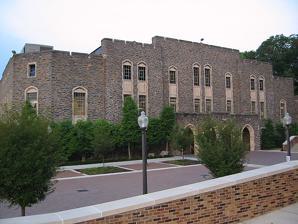
Building: Cameron Indoor Stadium
Country: United States of America
Year built: 1940
Indoor basketball arena at Duke University This article is about the college basketball arena. For the college football stadium, see Cameron Stadium . Cameron Indoor Stadium North end in July 2002 Former names Duke Indoor Stadium (1940–72) Location 115 Whitford Drive Durham, North Carolina Coordinates 35°59′51″N 78°56′32″W / 35.9976°N 78.9422°W / 35.9976; -78.9422 Capacity 9,314 (1988–present) 8,800 (1940–88) Surface Hardwood Construction Opened January 6, 1940 85 years ago Renovated 1987–88, 2002, 2006, 2008, 2015–16 Construction cost $450,000 ($8.7 million in 2023 dollars ) Architect Horace Trumbauer Julian Abele Tenants Duke Blue Devils ( NCAA ) Men's basketball (1940–present) Women's basketball (1975–present) Women's volleyball (1975–present) Durham class=notpageimage| Location in the United States Cameron Indoor Stadium is an indoor arena located on the campus of Duke University in Durham, North Carolina . The 9,314-seat facility is the primary indoor athletic venue for the Duke Blue Devils and serves as the home court for Duke men's and women's basketball and women's volleyball. It opened in January 1940 and was known as Duke Indoor Stadium until 1972, when it was named for Eddie Cameron , who served at Duke as men's basketball coach from 1928 to 1942, as football coach from 1942 to 1945, and as athletic director from 1951 to 1972. The arena is located adjacent to its predecessor, Card Gymnasium , which opened in 1930. History The plans for the stadium were drawn up in 1935 by basketball coach Eddie Cameron . The stadium was designed by Julian Abele , who studied at the Ecole des Beaux Arts in Paris, France. The same architectural firm that built the Palestra was brought in to build the new stadium. The arena was dedicated on January 6, 1940, having cost $400,000. At the time, it was the largest gymnasium in the country south of the Palestra at the University of Pennsylvania . Originally called "Duke Indoor Stadium", it was renamed for Cameron on January 22, 1972; that day the Blue Devils beat archrival North Carolina 76–74. The first nationally televised game took place on January 28, 1979, against Marquette; the 69–64 Duke win was broadcast by NBC . Regionally televised games in the Atlantic Coast Conference, including from the (then) Duke Indoor Stadium, had begun in the late 1950s. Opening night of the 1959–60 men's basketball season The building originally included seating for 8,800, though standing room was sufficient to ensure that 9,500 could fit in on a particularly busy day. Then, as now, Duke students were allocated a large number of the seats, including those in the lower sections directly alongside the court. Renovations in 1987–1988 removed the standing room areas, added an electronic scoreboard and display over center court, wood paneling, brass railings and student seats, bringing capacity to 9,314, though now [ when? ] there is sufficient standing room to ensure 10,000 could fit. For high-profile games, students are known to pack in as many as 1,600 into the student sections, designed for a maximum of 1,100. Prior to the 2002–2003 basketball season, air conditioning units were installed in Cameron for the first time as a response to health and odor concerns for players and fans alike. Prior to the 2008–09 season, a new video scoreboard replaced the electronic board over center court. Before the 2009–10 season, additional changes were made, including installing LED ribbon boards to the front of the press table and painting the upper seats Duke blue. Cameron is one of two major arenas that use backboards suspended from the ceiling instead of anchored on the floor, the other being the CU Events Center in Boulder, Colorado. Summer of 2006 Concerts The Faces performed at Cameron on September 17, 1973. The Grateful Dead played four shows here between 1973 and 1982 (December 8, 1973; September 23, 1976; April 12, 1978; April 2, 1982). Atmosphere The students and fans are known as " Cameron Crazies " for their support of the team and loud cheering that has been recorded as high as 121.3 dB , which is louder than a power saw at 3 feet or a jackhammer. For access to major games, including those against the University of North Carolina, students reside in tents for months in an area outside of Cameron known as " Krzyzewskiville ", named after head coach Mike Krzyzewski . The hardwood floor was dedicated and renamed Coach K Court in November 2000 following a Duke victory over Villanova in the Preseason NIT that was Krzyzewski's 500th win as Duke head coach. Duke players address the fans following a game against North Carolina in March 2018. Duke Blue Devils vs. Virginia Tech Hokies, February 2018 Media coverage Sports Illustrated ranked it fourth on its list of the top 20 sporting venues of the 20th century, and USA Today referred to it as "the toughest road game in the ACC." Milestone games Exterior of Cameron Indoor Stadium as seen from Krzyzewskiville Game no. Date Result Game 1 January 6, 1940 Duke 36, Princeton 27 Game 100 January 24, 1948 Duke 52, Virginia Tech 45 Game 200 February 5, 1957 Duke 90, Pittsburgh 72 Game 300 January 28, 1967 Duke 99, North Carolina State 60 Game 400 February 25, 1976 Clemson 90, Duke 89 Game 500 January 11, 1984 Duke 73, Appalachian State 60 Game 600 December 1, 1990 Duke 111, Charlotte 94 Game 700 February 2, 1997 Duke 70, Georgia Tech 61 Game 800 February 8, 2004 Duke 81, Clemson 55 Game 900 February 4, 2010 Duke 86, Georgia Tech 67 Game 1,000 February 8, 2016 Duke 72, Louisville 65 Game 1,100 February 19, 2022 Duke 88, Florida State 70 Sources: Statistics published by Duke University as of the end of the 2023 season Duke Men's Basketball Media Guide ; Additionally, the facility hosted the Southern Conference men's basketball tournament from 1947 to 1950 and the MEAC men's basketball tournament in 1972 and 1973. Home court advantage Records at Cameron Indoor Stadium All-Time: 946–171 (.847) Coach K : 572–76 (.883) Since 1997–98: 396–37 (.915) Duke is 284–30 (.904) at home since the 2004–05 season, second only to Allen Fieldhouse in winning percentage at home. Non-conference win streaks On November 26, 2019, the Duke men's team non-conference home winning streak of 150 games ended with an overtime loss to Stephen F. Austin , 85–83. It had been at that point the longest active non-conference home winning streak in college basketball, with Duke's last non-conference home loss coming against St. John's almost 19 years earlier on February 26, 2000, when the then #2 Blue Devils lost 83–82. The streak was the longest non-conference home win streak in Duke men's basketball history, breaking the previous record, which lasted 95 games, from February 2, 1983, to December 2, 1995, beginning with a 73–71 win over William & Mary and ending with a 65–75 loss to Illinois . Duke is now [ when? ] 274–7 in non-conference home games since 1983, starting with the win over William and Mary, having gone 32–3 in home non-conference games between the original and last winning streak. Duke lost to Illinois and St. John's during that span, as well as at the hands of Michigan 61–62 on December 8, 1996. Duke also lost to Michigan State and Illinois in 2021. See also Carolina–Duke rivalry Duke–Maryland rivalry List of NCAA Division I basketball arenas References